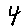
Label: 4